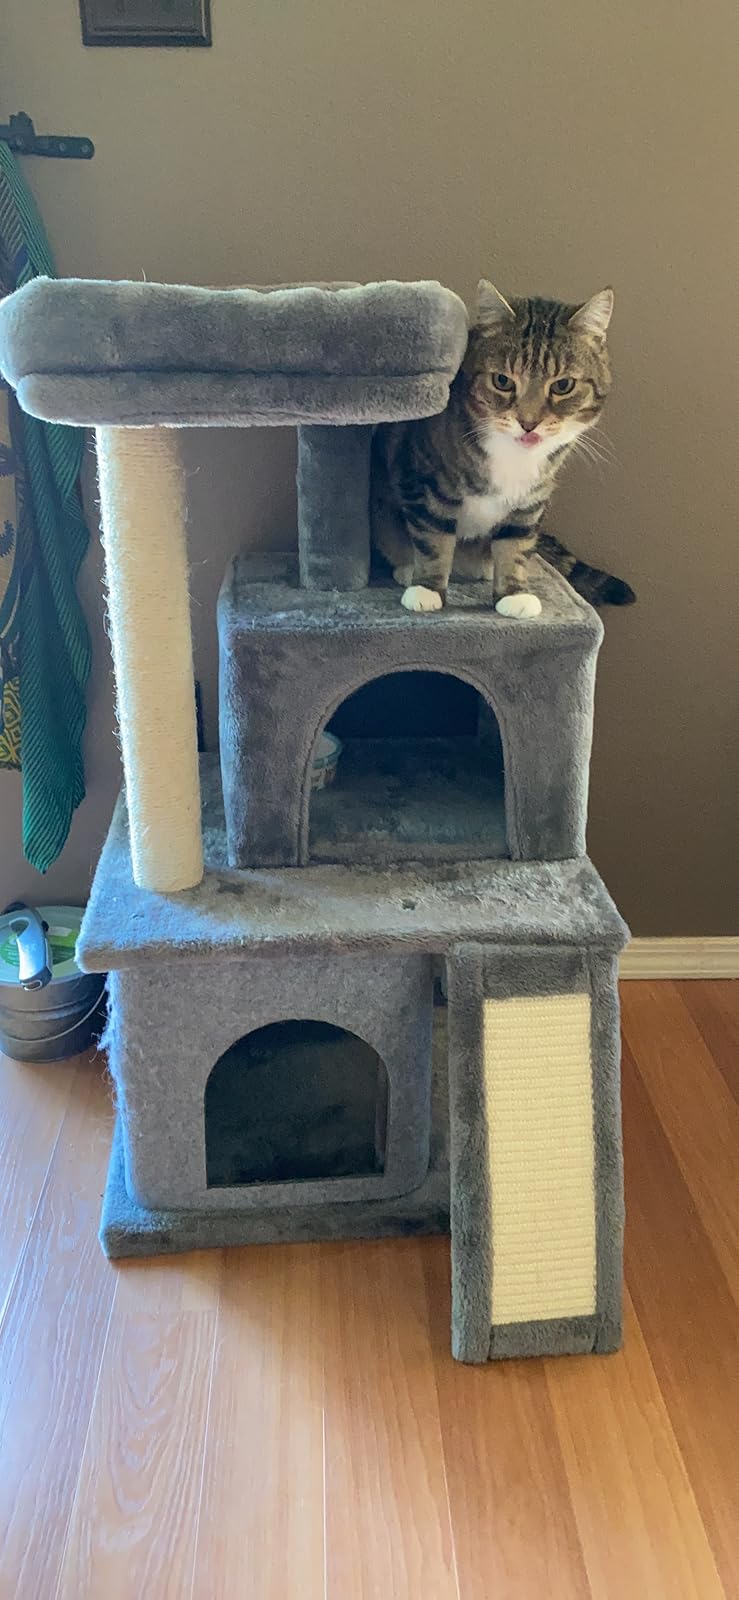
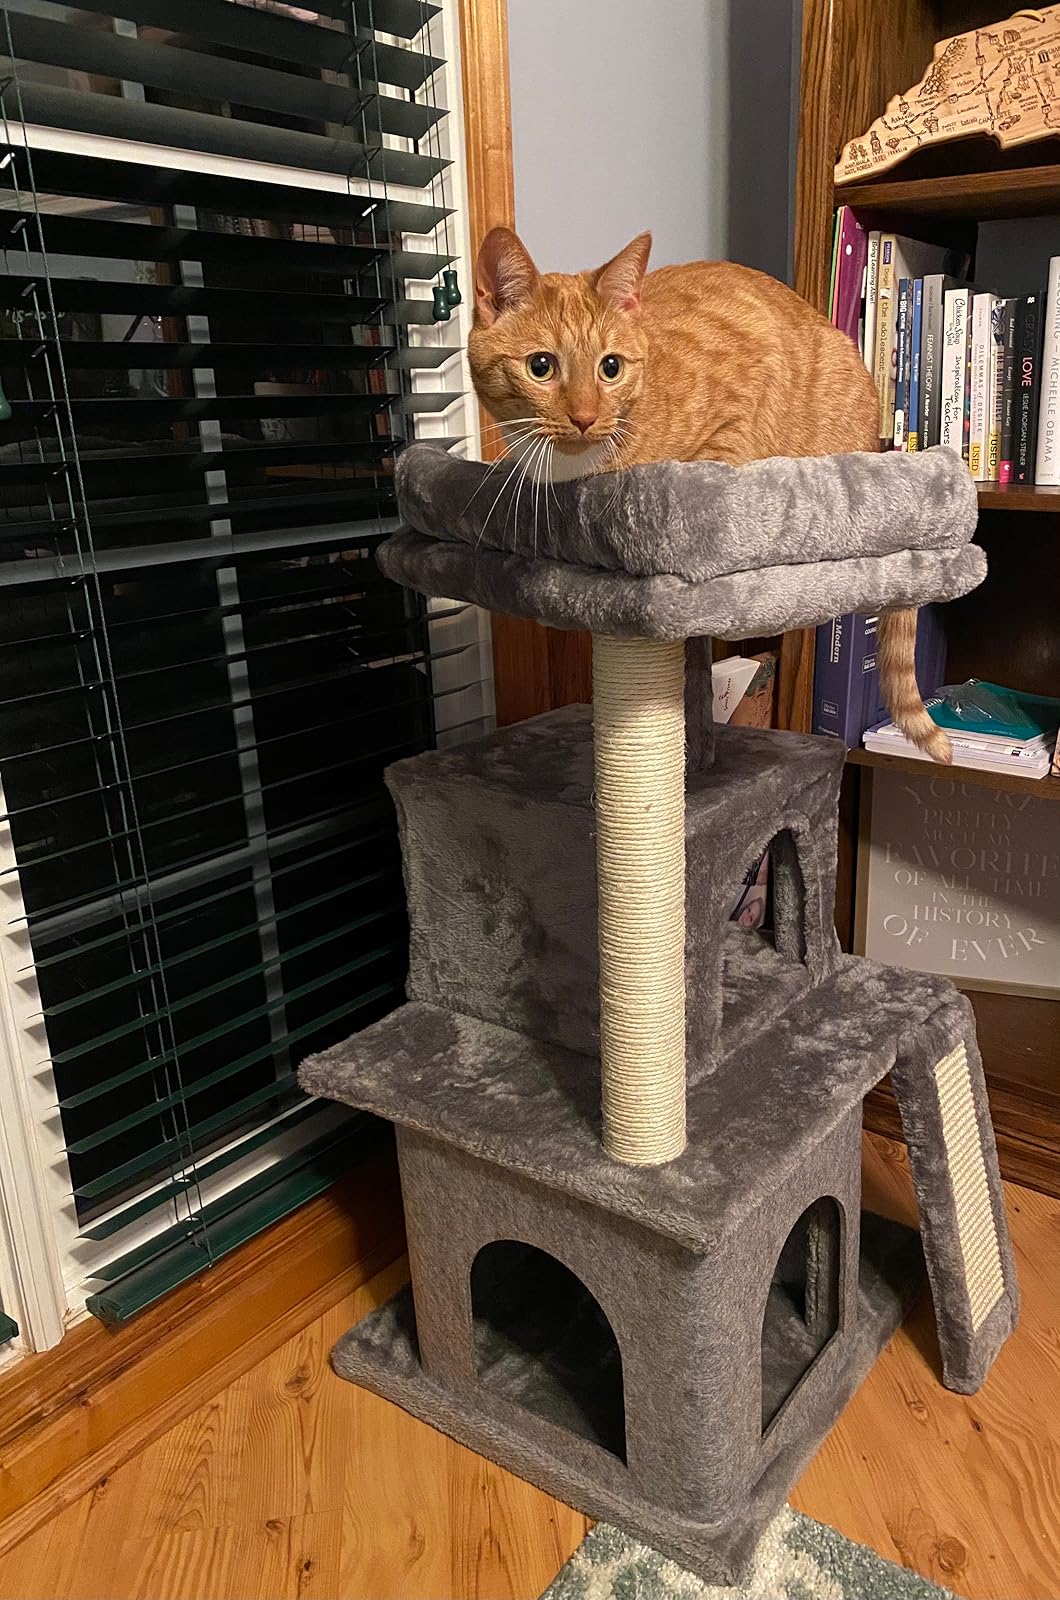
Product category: items_cat tree
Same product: yes